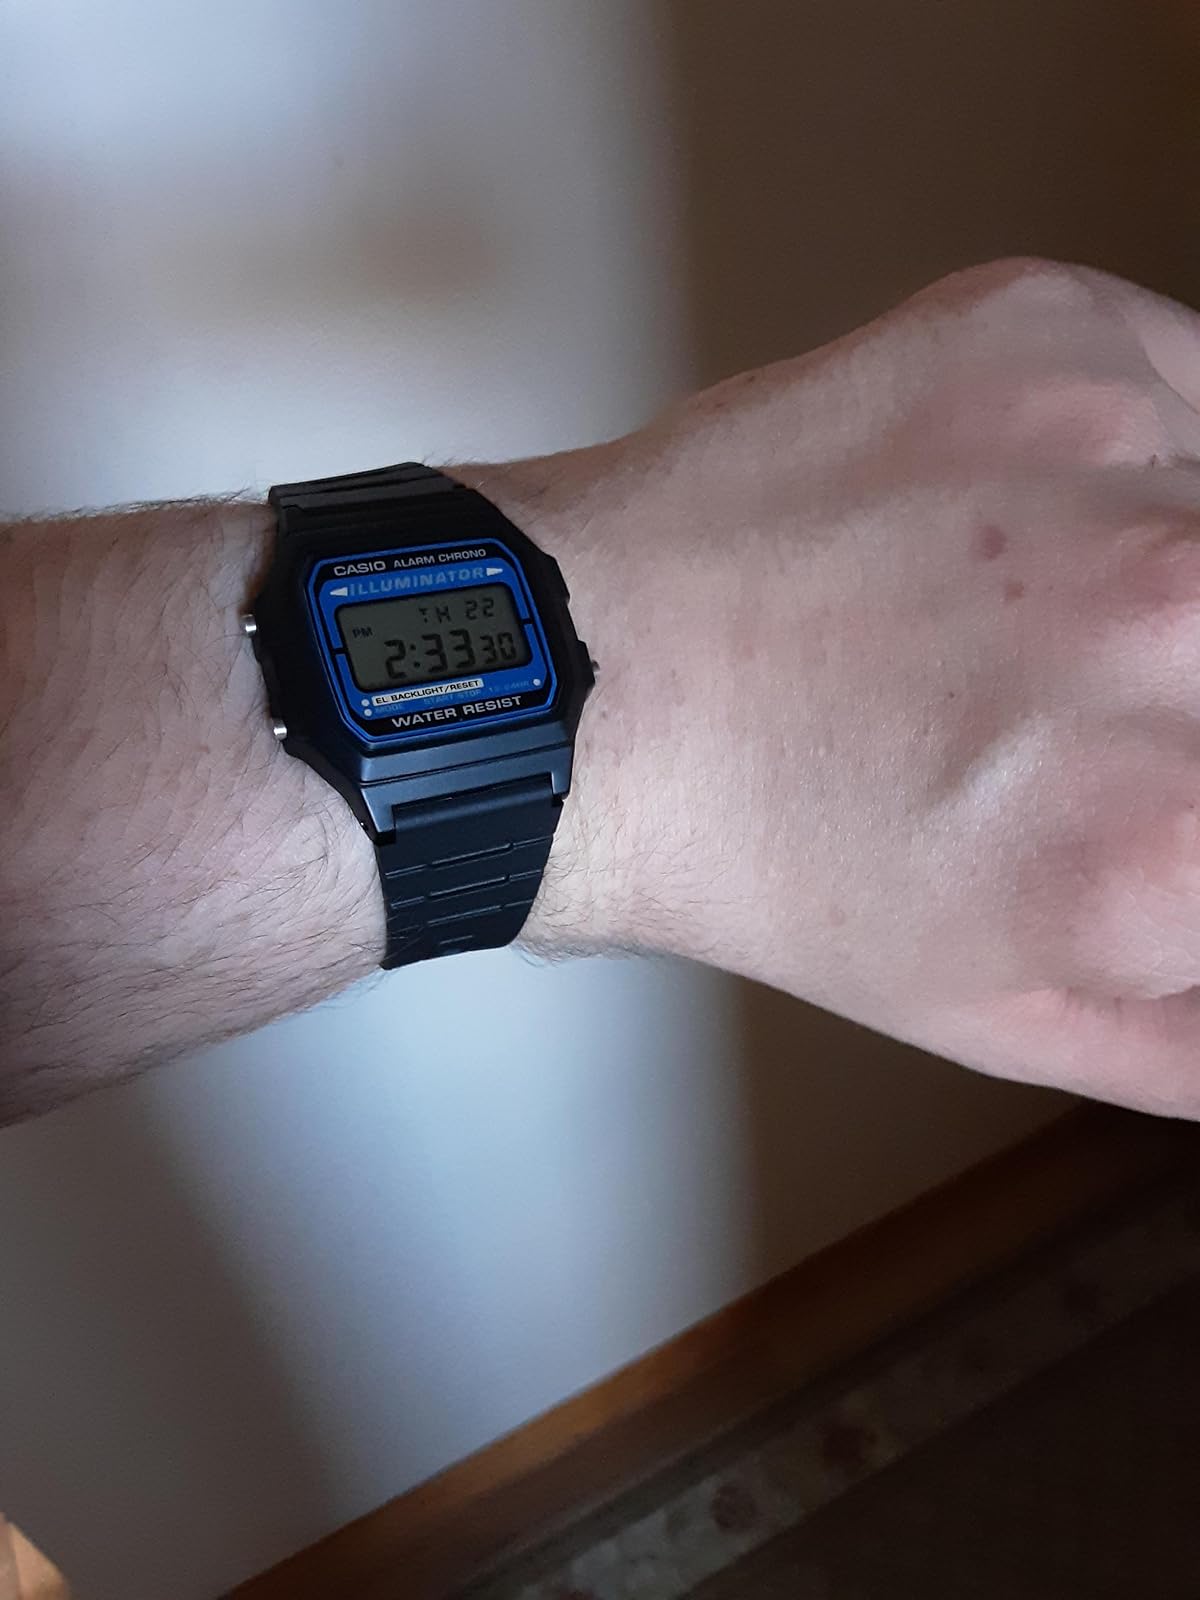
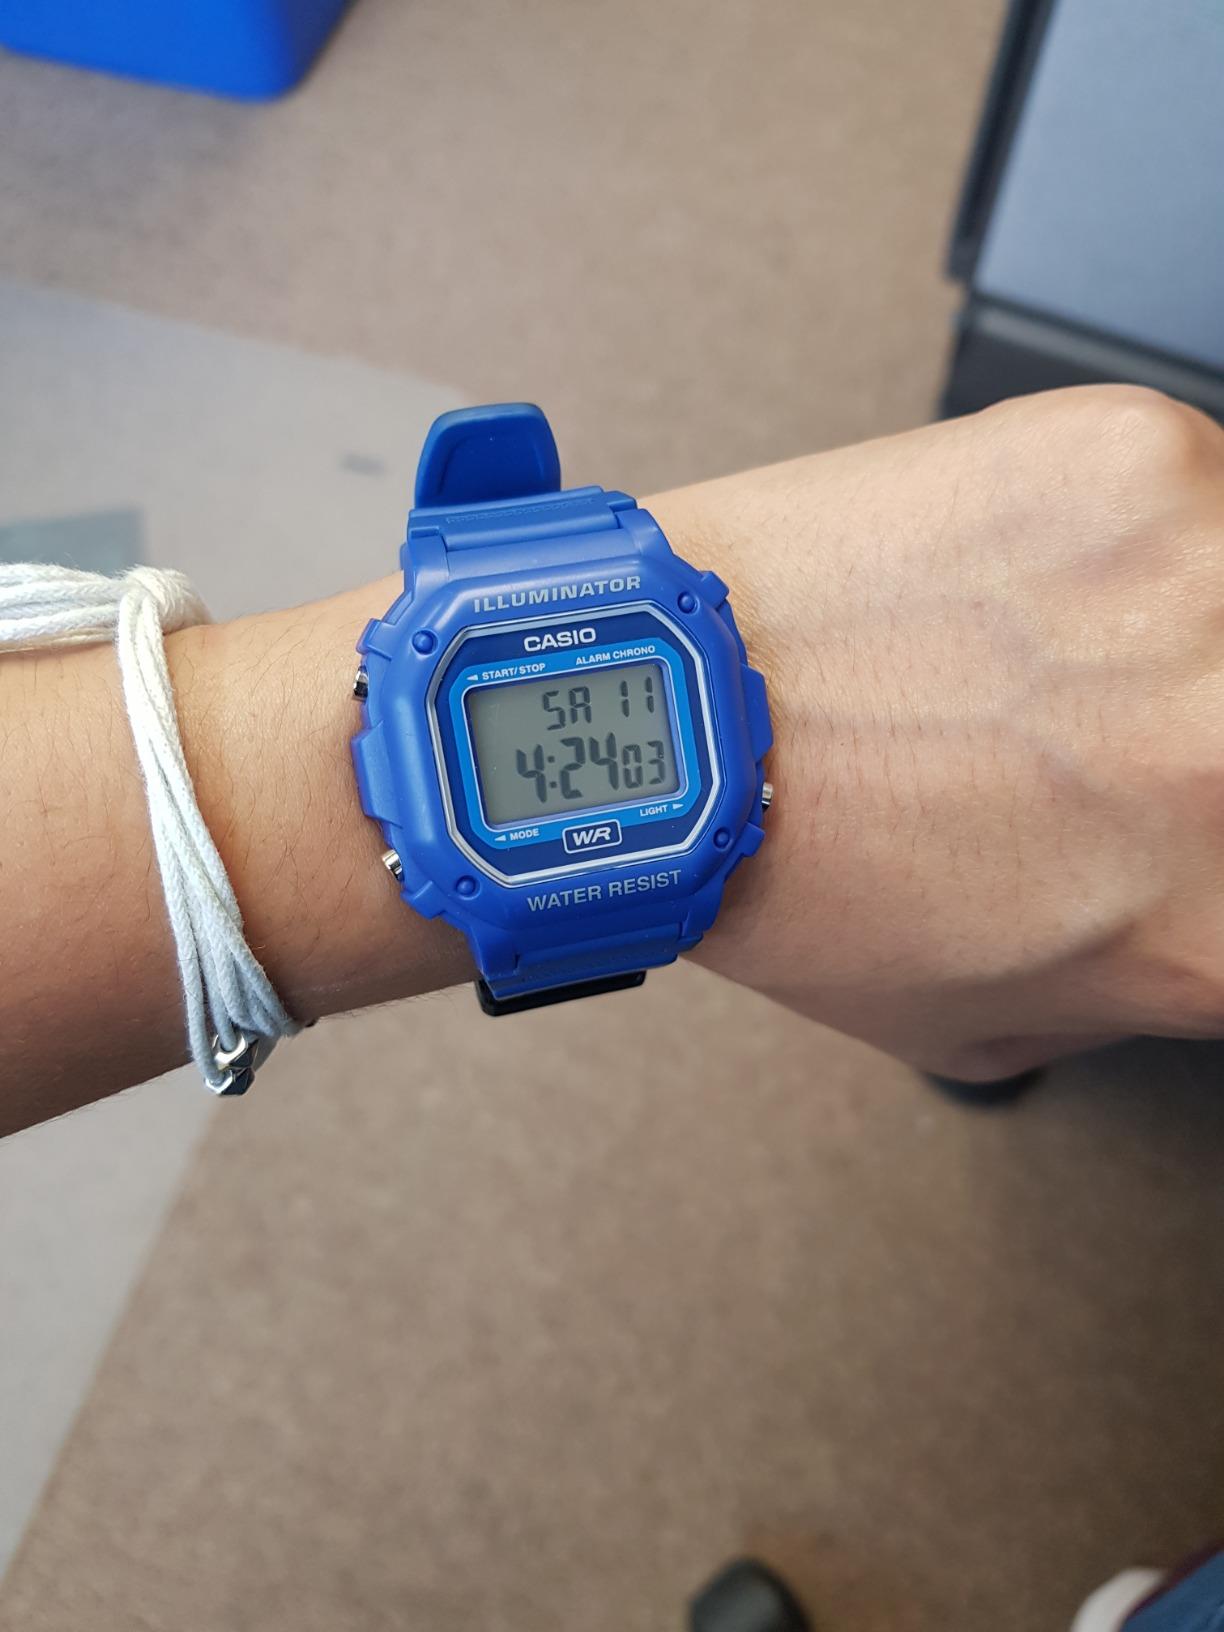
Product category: accessories_watch
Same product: no